Julien Vinson

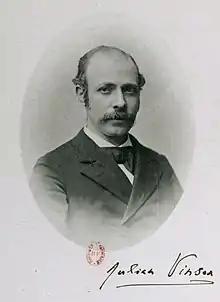

Julien Vinson (21 January 1843 – 21 November 1926) was a French linguist who specialized in the languages of India, mainly Tamil, and also in the Basque language.